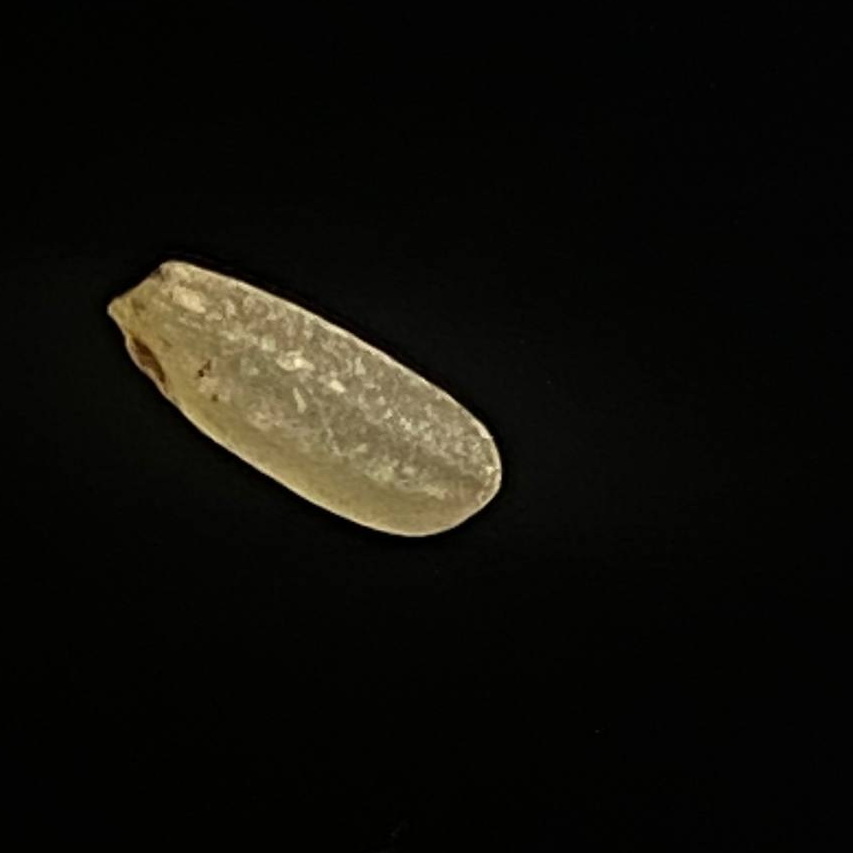
Rice variety: Amon